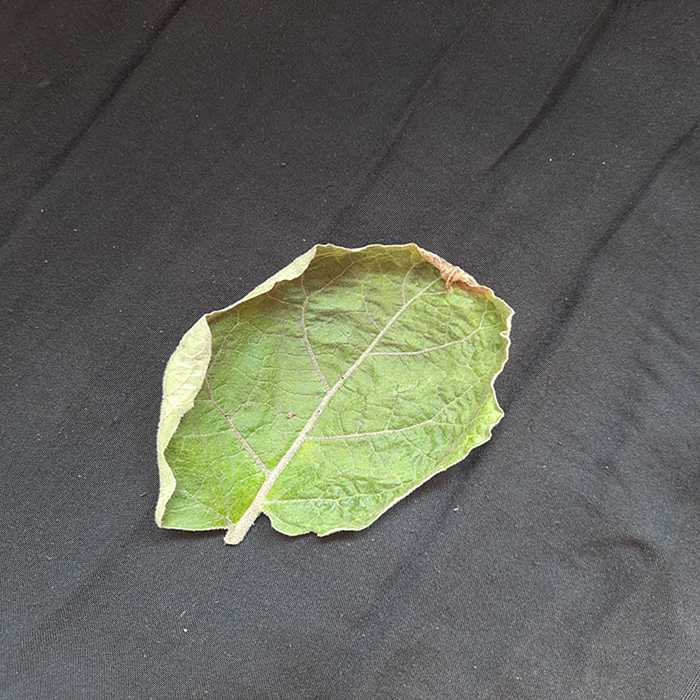
Plant: Eggplant
Label: Eggplant begomovirus